Stay Alive (Nina album)

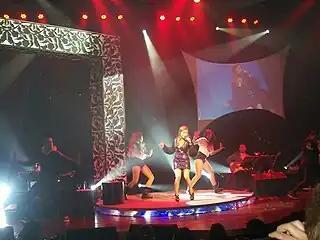
Nina performing "Staying Alive" on Update Your Status... at the Music Museum in February 2012.

In an interview after her arrival from Pattaya International Music Festival in Thailand, Nina mentioned working on her first album under Universal, stating "Expect few pleasant surprises from this new album of mine. We’re working very hard to make this project truly groundbreaking." On April 15, 2011, she wrote a Pattaya Music Fest article on "The Philippine Star" where she also talked about the album, saying "Late last year, I moved to my new record label Universal Records and I consider it one of the biggest blessings in my career. In a few months, my latest album will be released, and it will showcase a new, yet familiar Nina, which I hope everyone will appreciate." In May, the label's head Kathleen Dy-Go stated that Nina has not yet finished recording the album, which may result the release date to be pushed back to July or August. On May 31, Nina confirmed that "Hagkan" will be included in the album. On July 15, she confirmed that the album will be released by the end of month, and that they were just finishing up three songs. She further stated that her commitment to the album was the reason behind her constant absence in "ASAP". On August 5, 2011, Jay R tweeted that he was working on a collaboration song between Nina and Jimmy Muna. On August 16, Nina tweeted her first publicized picture from the album's photo shoot. In September 2011, she confirmed that the album will finally be released by the last week of the month, proudly expressing the time and effort she exerted for it. She also stated that she did not pressure herself during its production, saying that her main goal is to create a different kind of music for her fans and that she does not expect for it to be a huge hit. Despite announcements, the album was not released until November 2011.